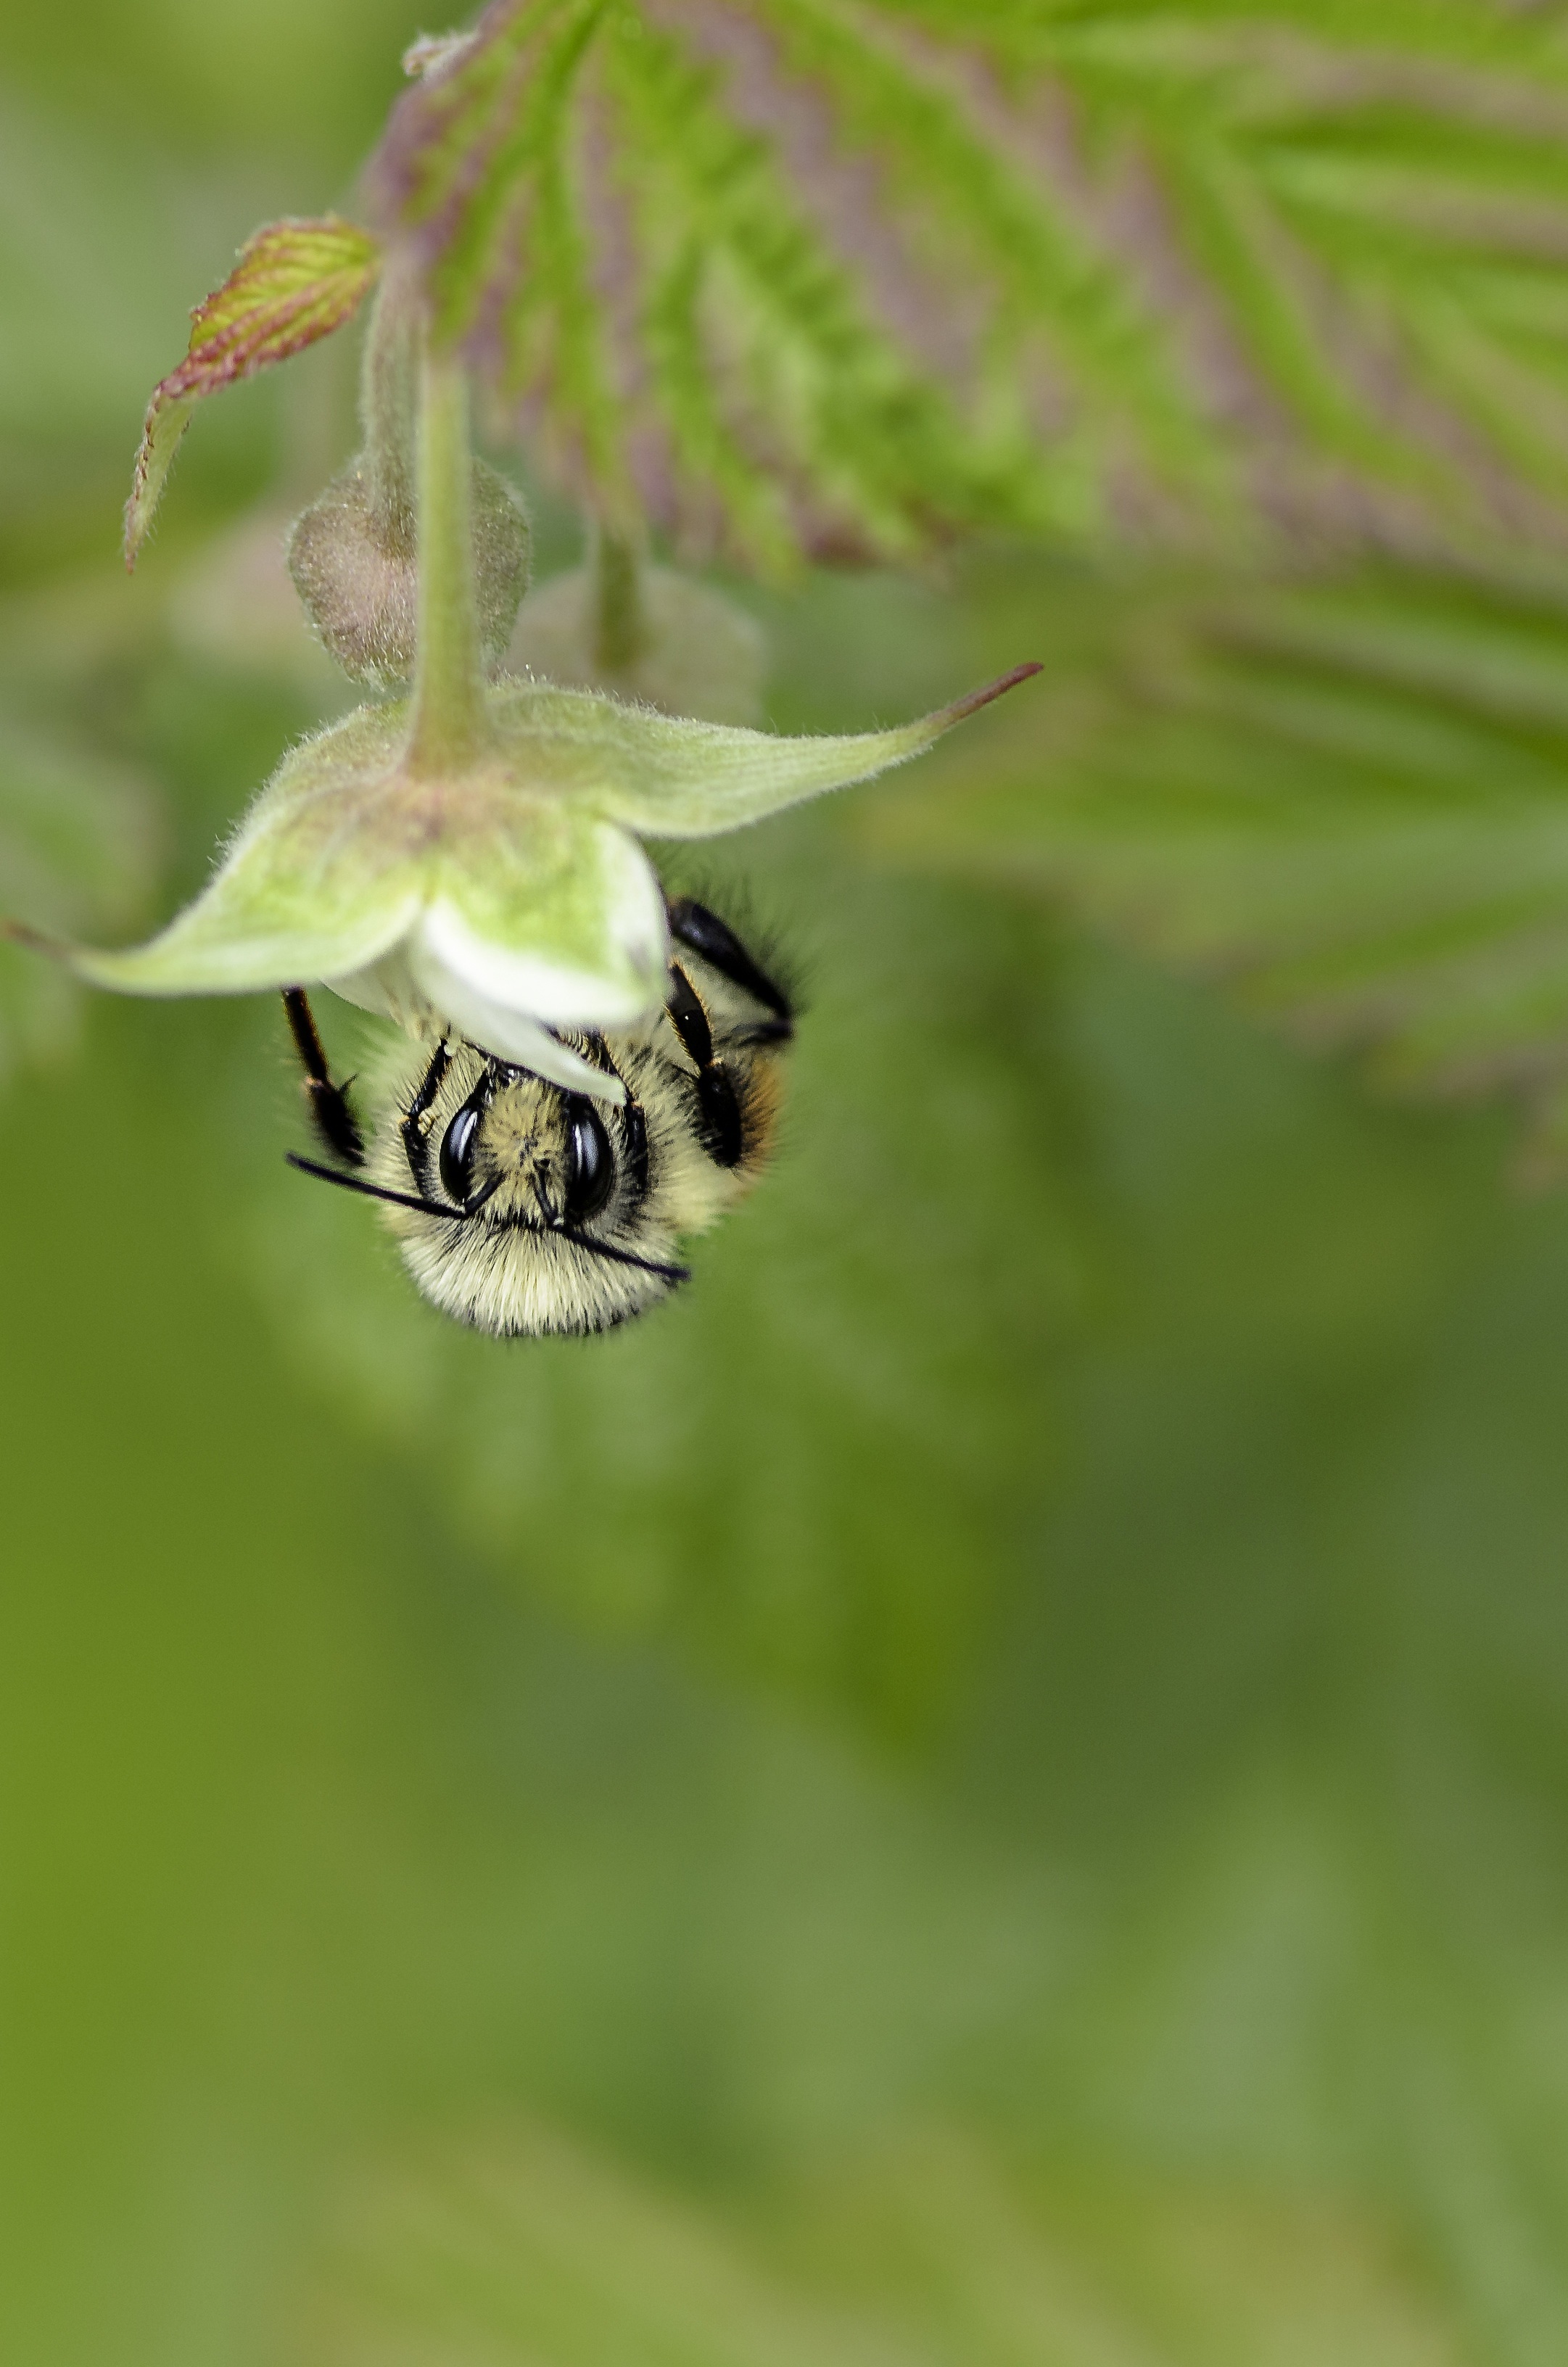
nature, plant, flower, busy, wildlife, pollination, green, insect, macro, bug, botany, pollinate, flora, fauna, invertebrate, wildflower, bee, upside down, macro photography, flowering plant, plant stem, land plant